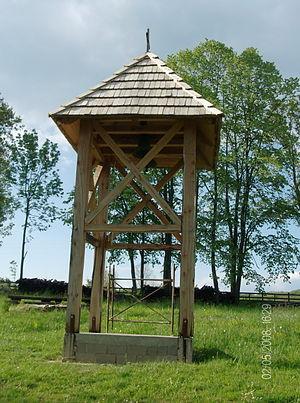
L'église Saint-Georges de Takovo est une église en bois située à Takovo, près de Gornji Milanovac, en Serbie. Elle a été construite en 1795, ce qui en fait une des églises en bois les plus anciennes du pays. Rattachée à l'éparchie de Žiča, elle est inscrite sur la liste des monuments culturels d'importance exceptionnelle de la République de Serbie.